Václav Hrabě

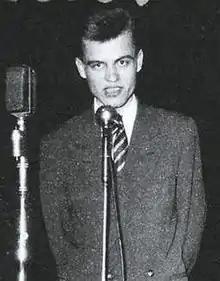
Václav Hrabě

Václav Hrabě (June 13, 1940, Příbram, Czechoslovakia – March 5, 1965, Prague, Czechoslovakia) was a Czech poet and writer, and the most important member of the Beat Generation in former Czechoslovakia.